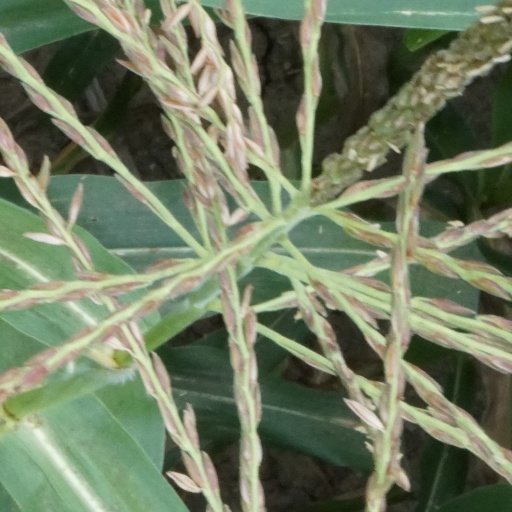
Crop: maize; corn